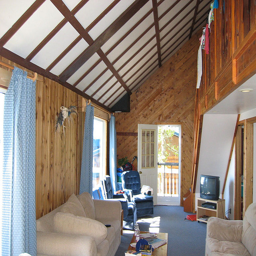
A living room area with an angled roof and wooden walls.
A room with wooden paneling and a vaulted ceiling.
A chair and two couches sit in a room with wood paneling
A room with couches, chairs, a television and wood walls in it.
A living room with wood paneling, furniture and a television.